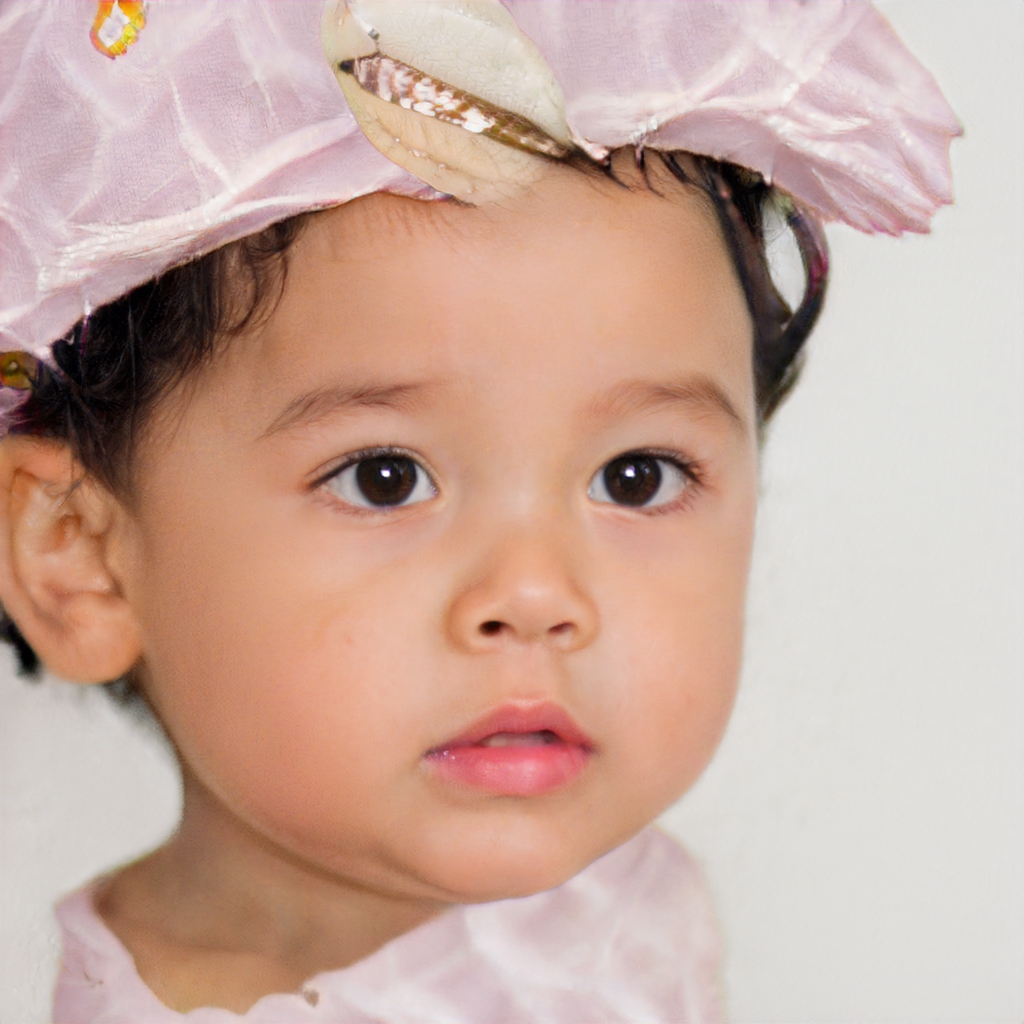
Gender: Female